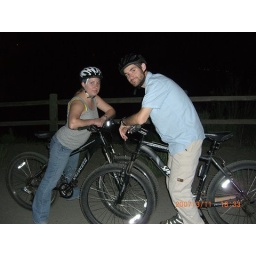
Amanda bought a bike today, so we went to discovery lake at night at rode around a little bit.